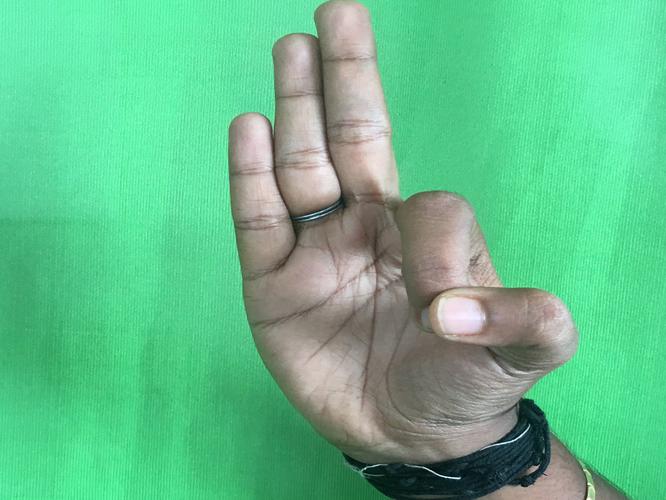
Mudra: Aralam
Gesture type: single_hand